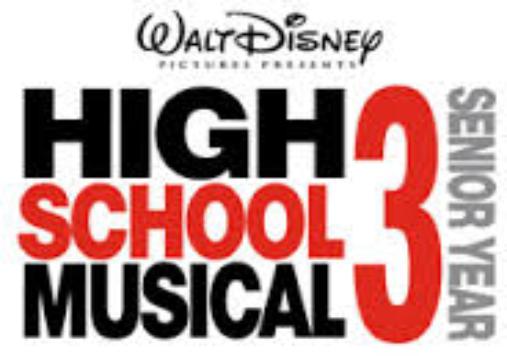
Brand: High School Musical
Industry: Leisure